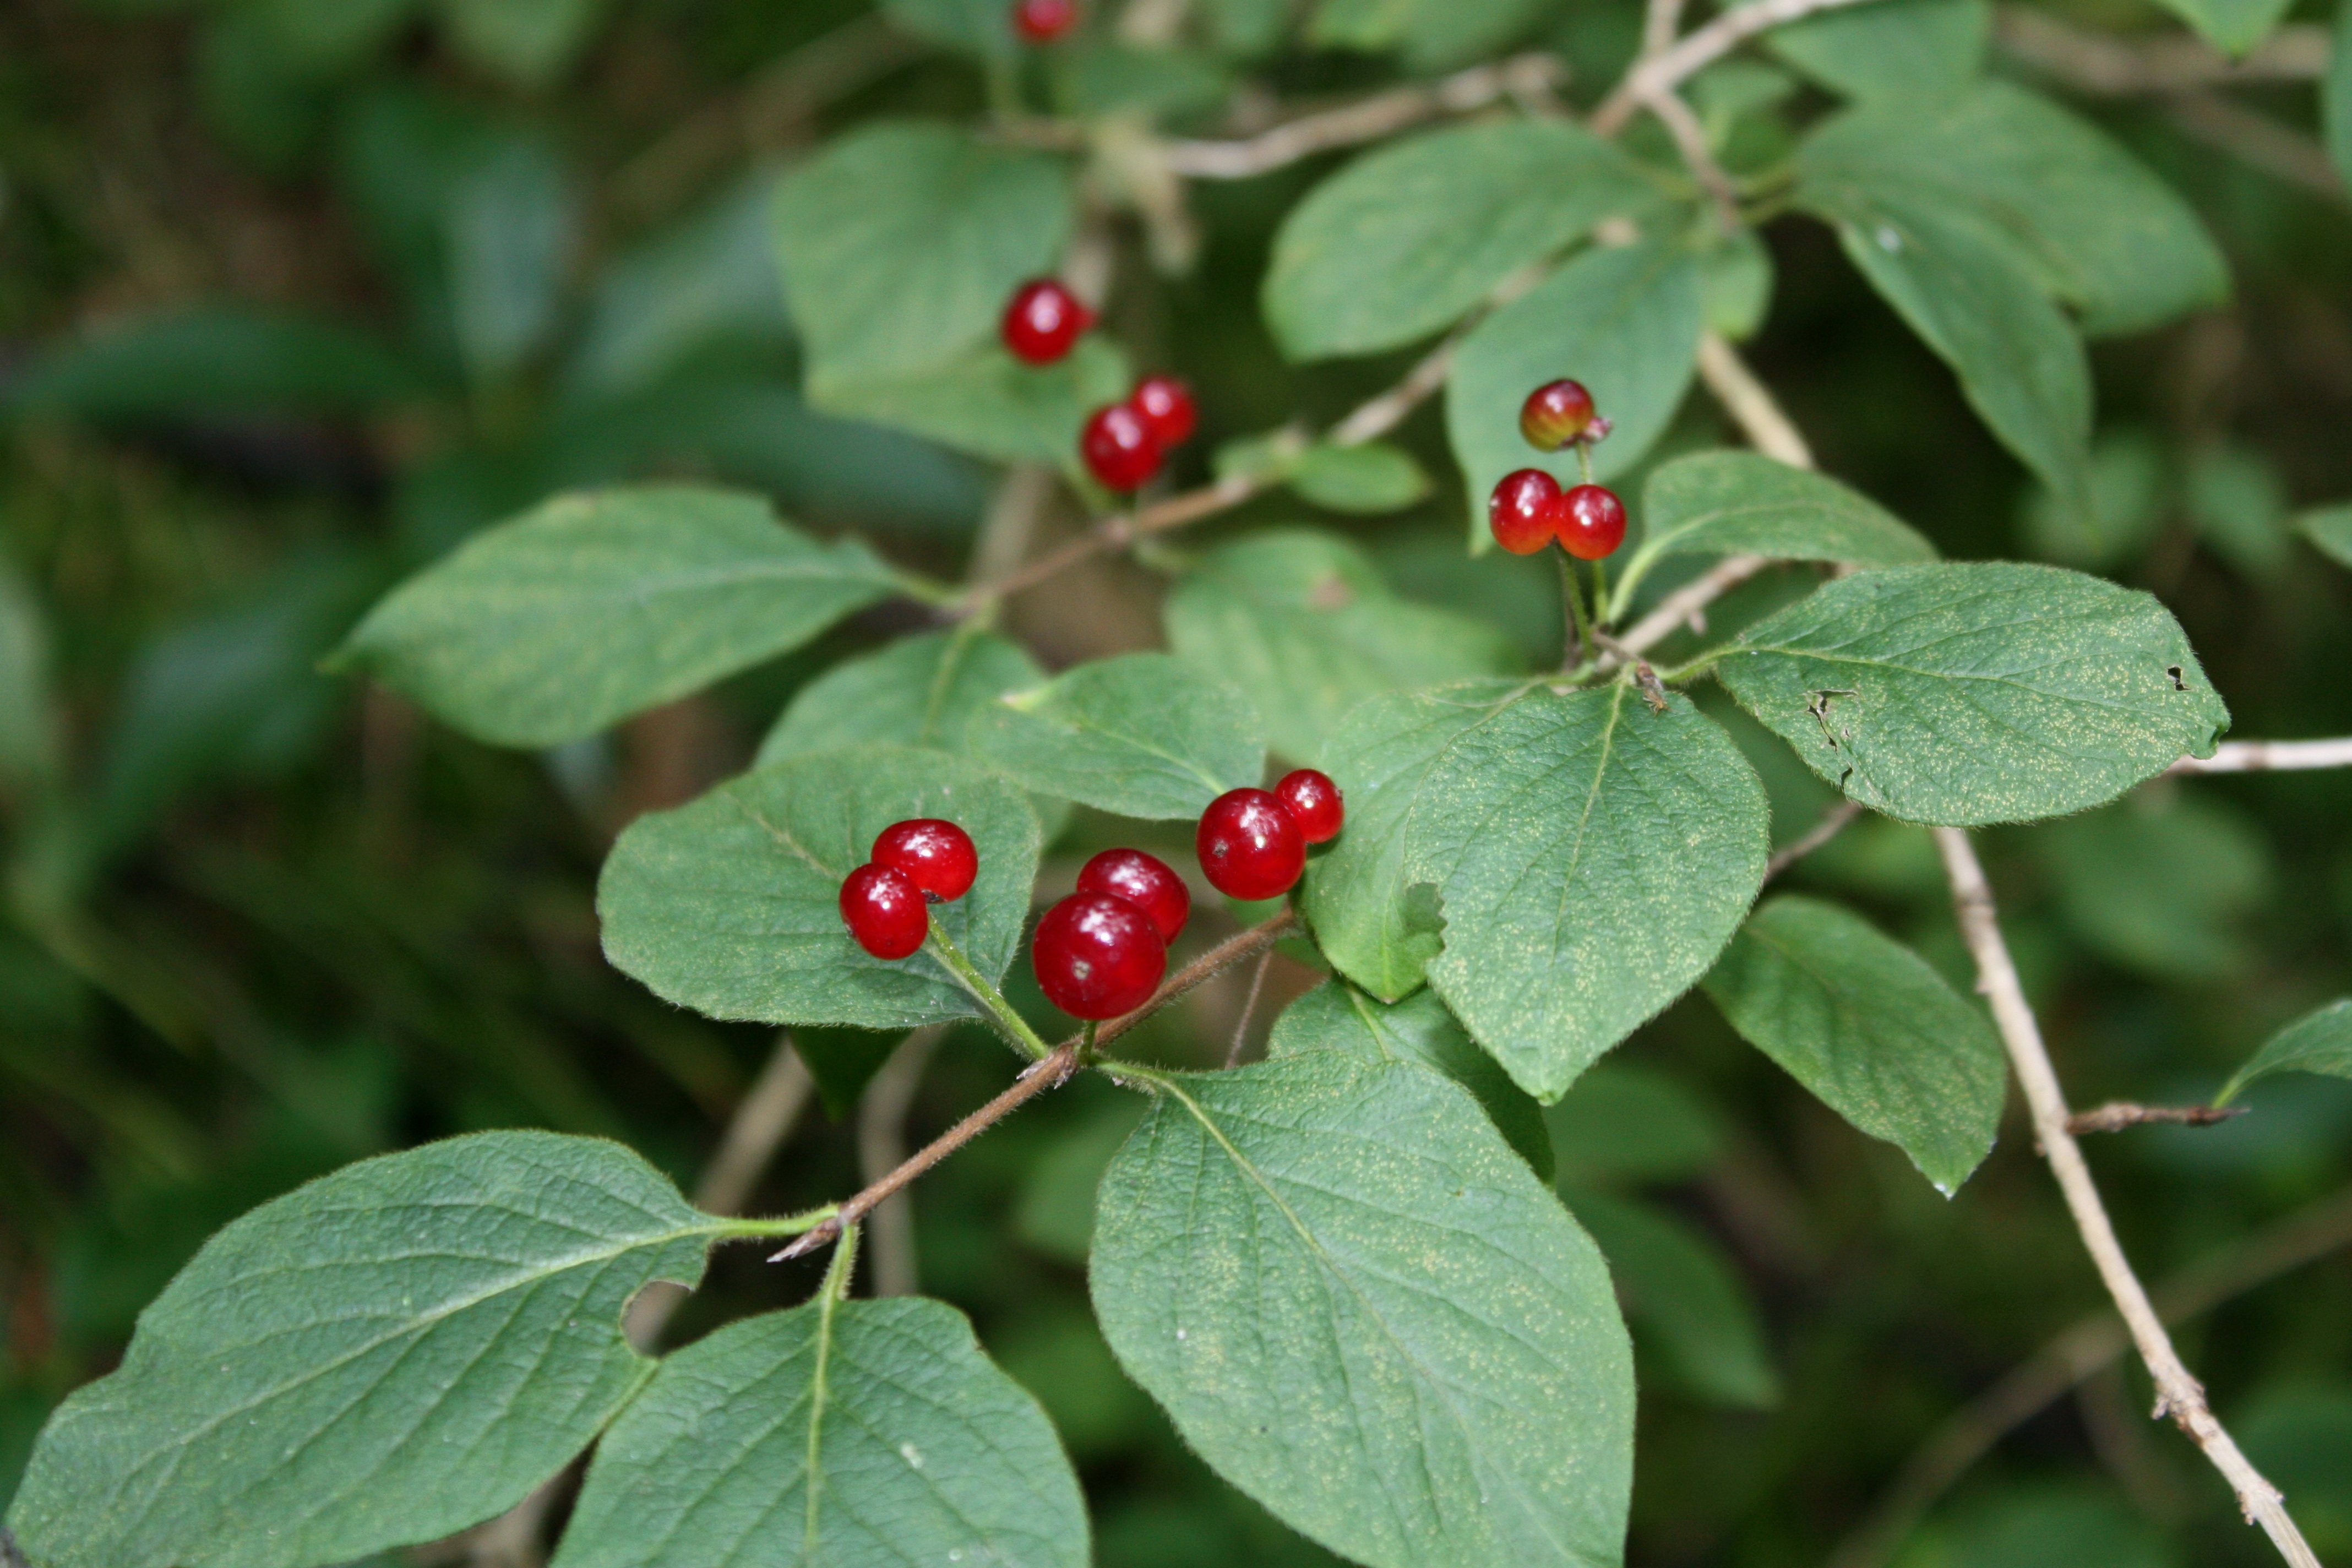
nature, plant, fruit, berry, flower, food, green, red, produce, evergreen, flora, berries, shrub, hawthorn, flowering plant, small fruit, acerola, malpighia, the stem, forest fruits, bilberry, huckleberry, wild fruits, land plant